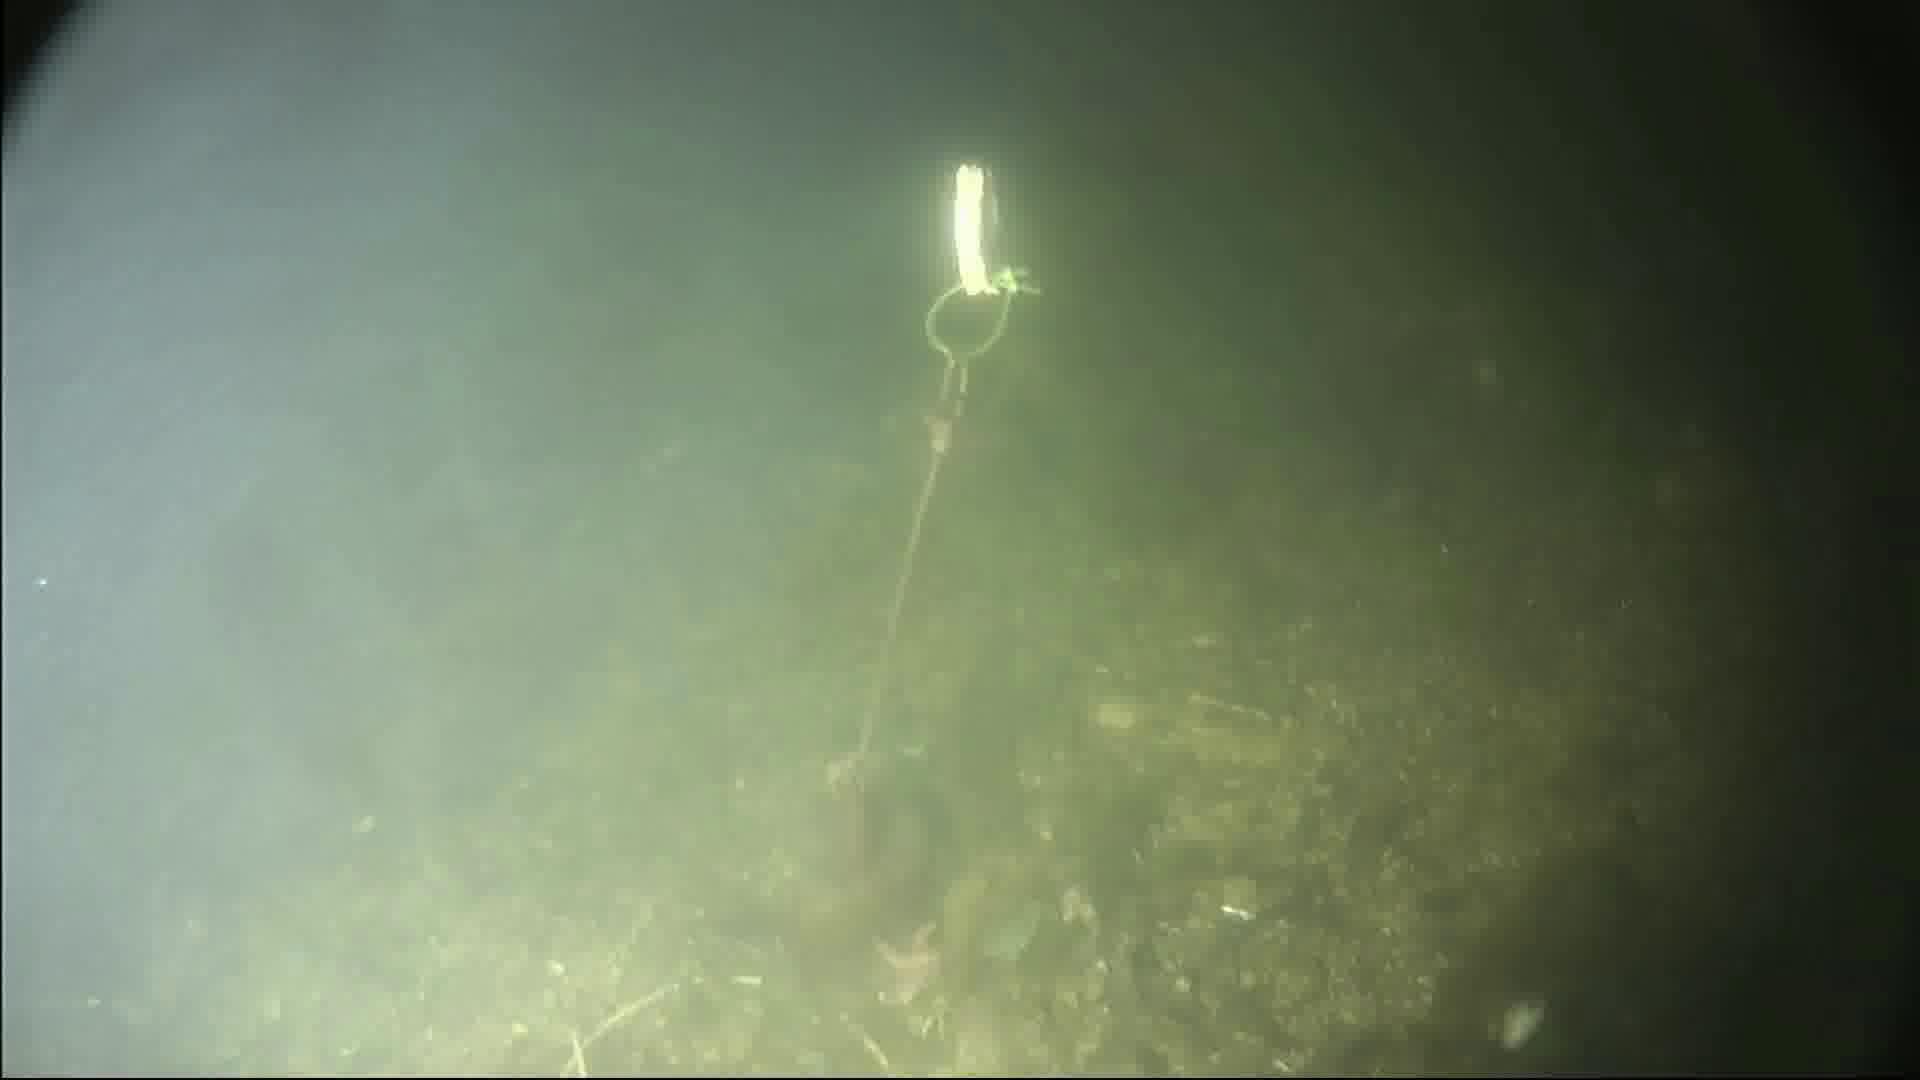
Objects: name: starfish
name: crab